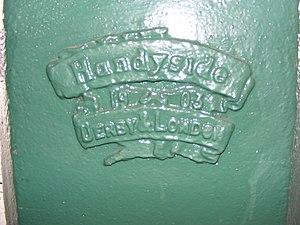
Andrew Handyside and Company est une entreprise anglaise de fonderie du XIXᵉ siècle, implantée à Derby.